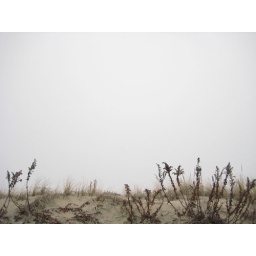
storm cloud & winter beach in grays